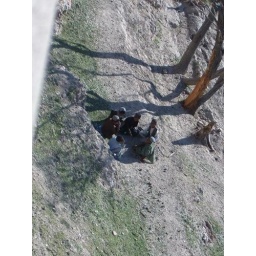
apr 2 Kids below castle wall